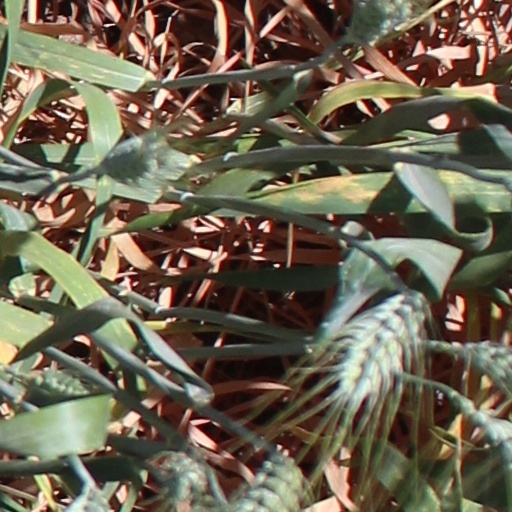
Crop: wheat